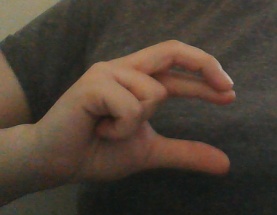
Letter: thal